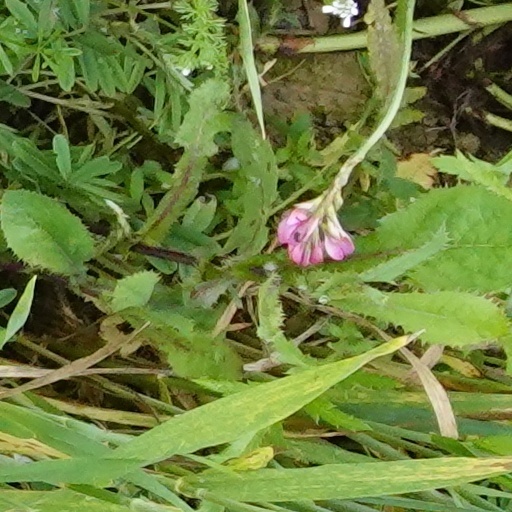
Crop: wheat